Tree squirrel

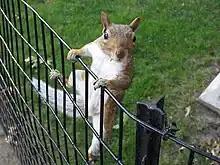
This squirrel has become desensitized to humans. The distance between the squirrel and the camera was less than .

Once established in a nest, squirrels ignore fake owls and scarecrows, along with bright flashing lights, loud noises, and ultrasonic or electromagnetic devices. However, squirrels must leave the nest to obtain food and water (usually daily, except in bad weather), affording an opportunity to trap them or exclude them from re-entering.